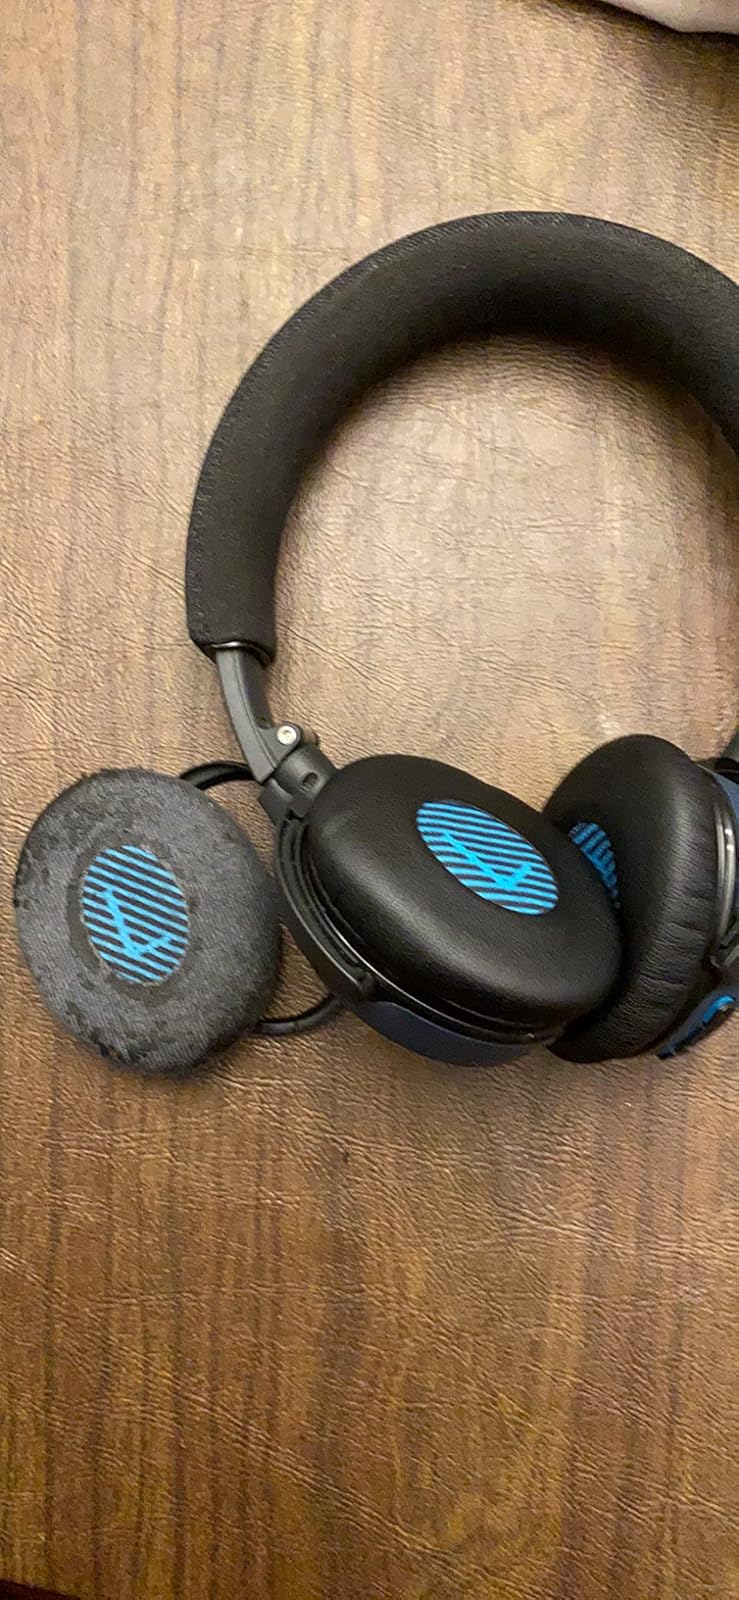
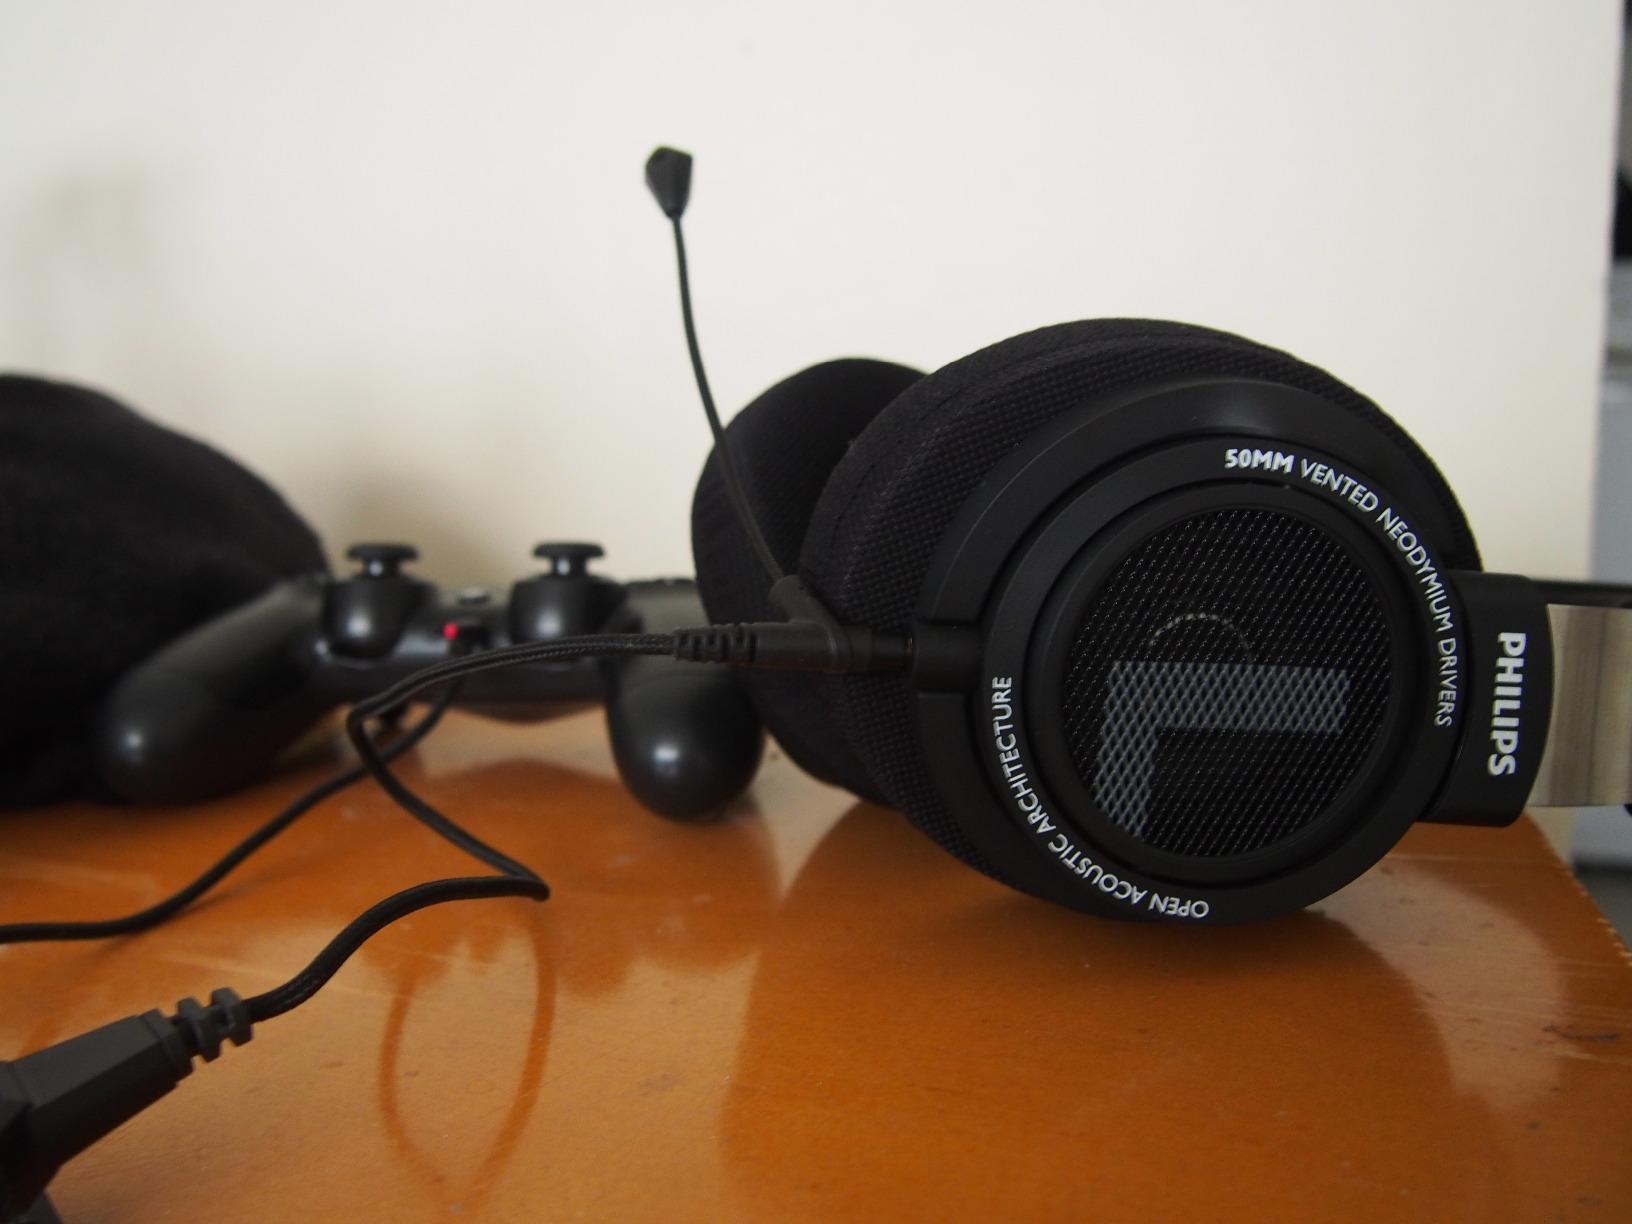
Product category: headphones
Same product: no